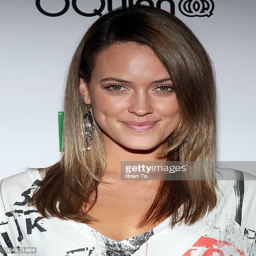
tv personality attends season premiere party